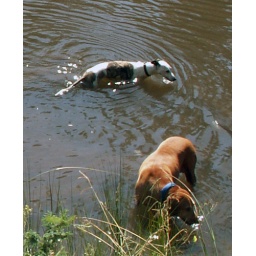
Two dogs taking a refreshing drink in the Kiewa river fancy themselves as serious hunters of feral animals.